Milan Peschel

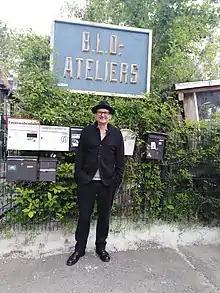
Milan Peschel

Milan Peschel (born in 1968) is a German actor. He has appeared in more than fifty films since 1999.